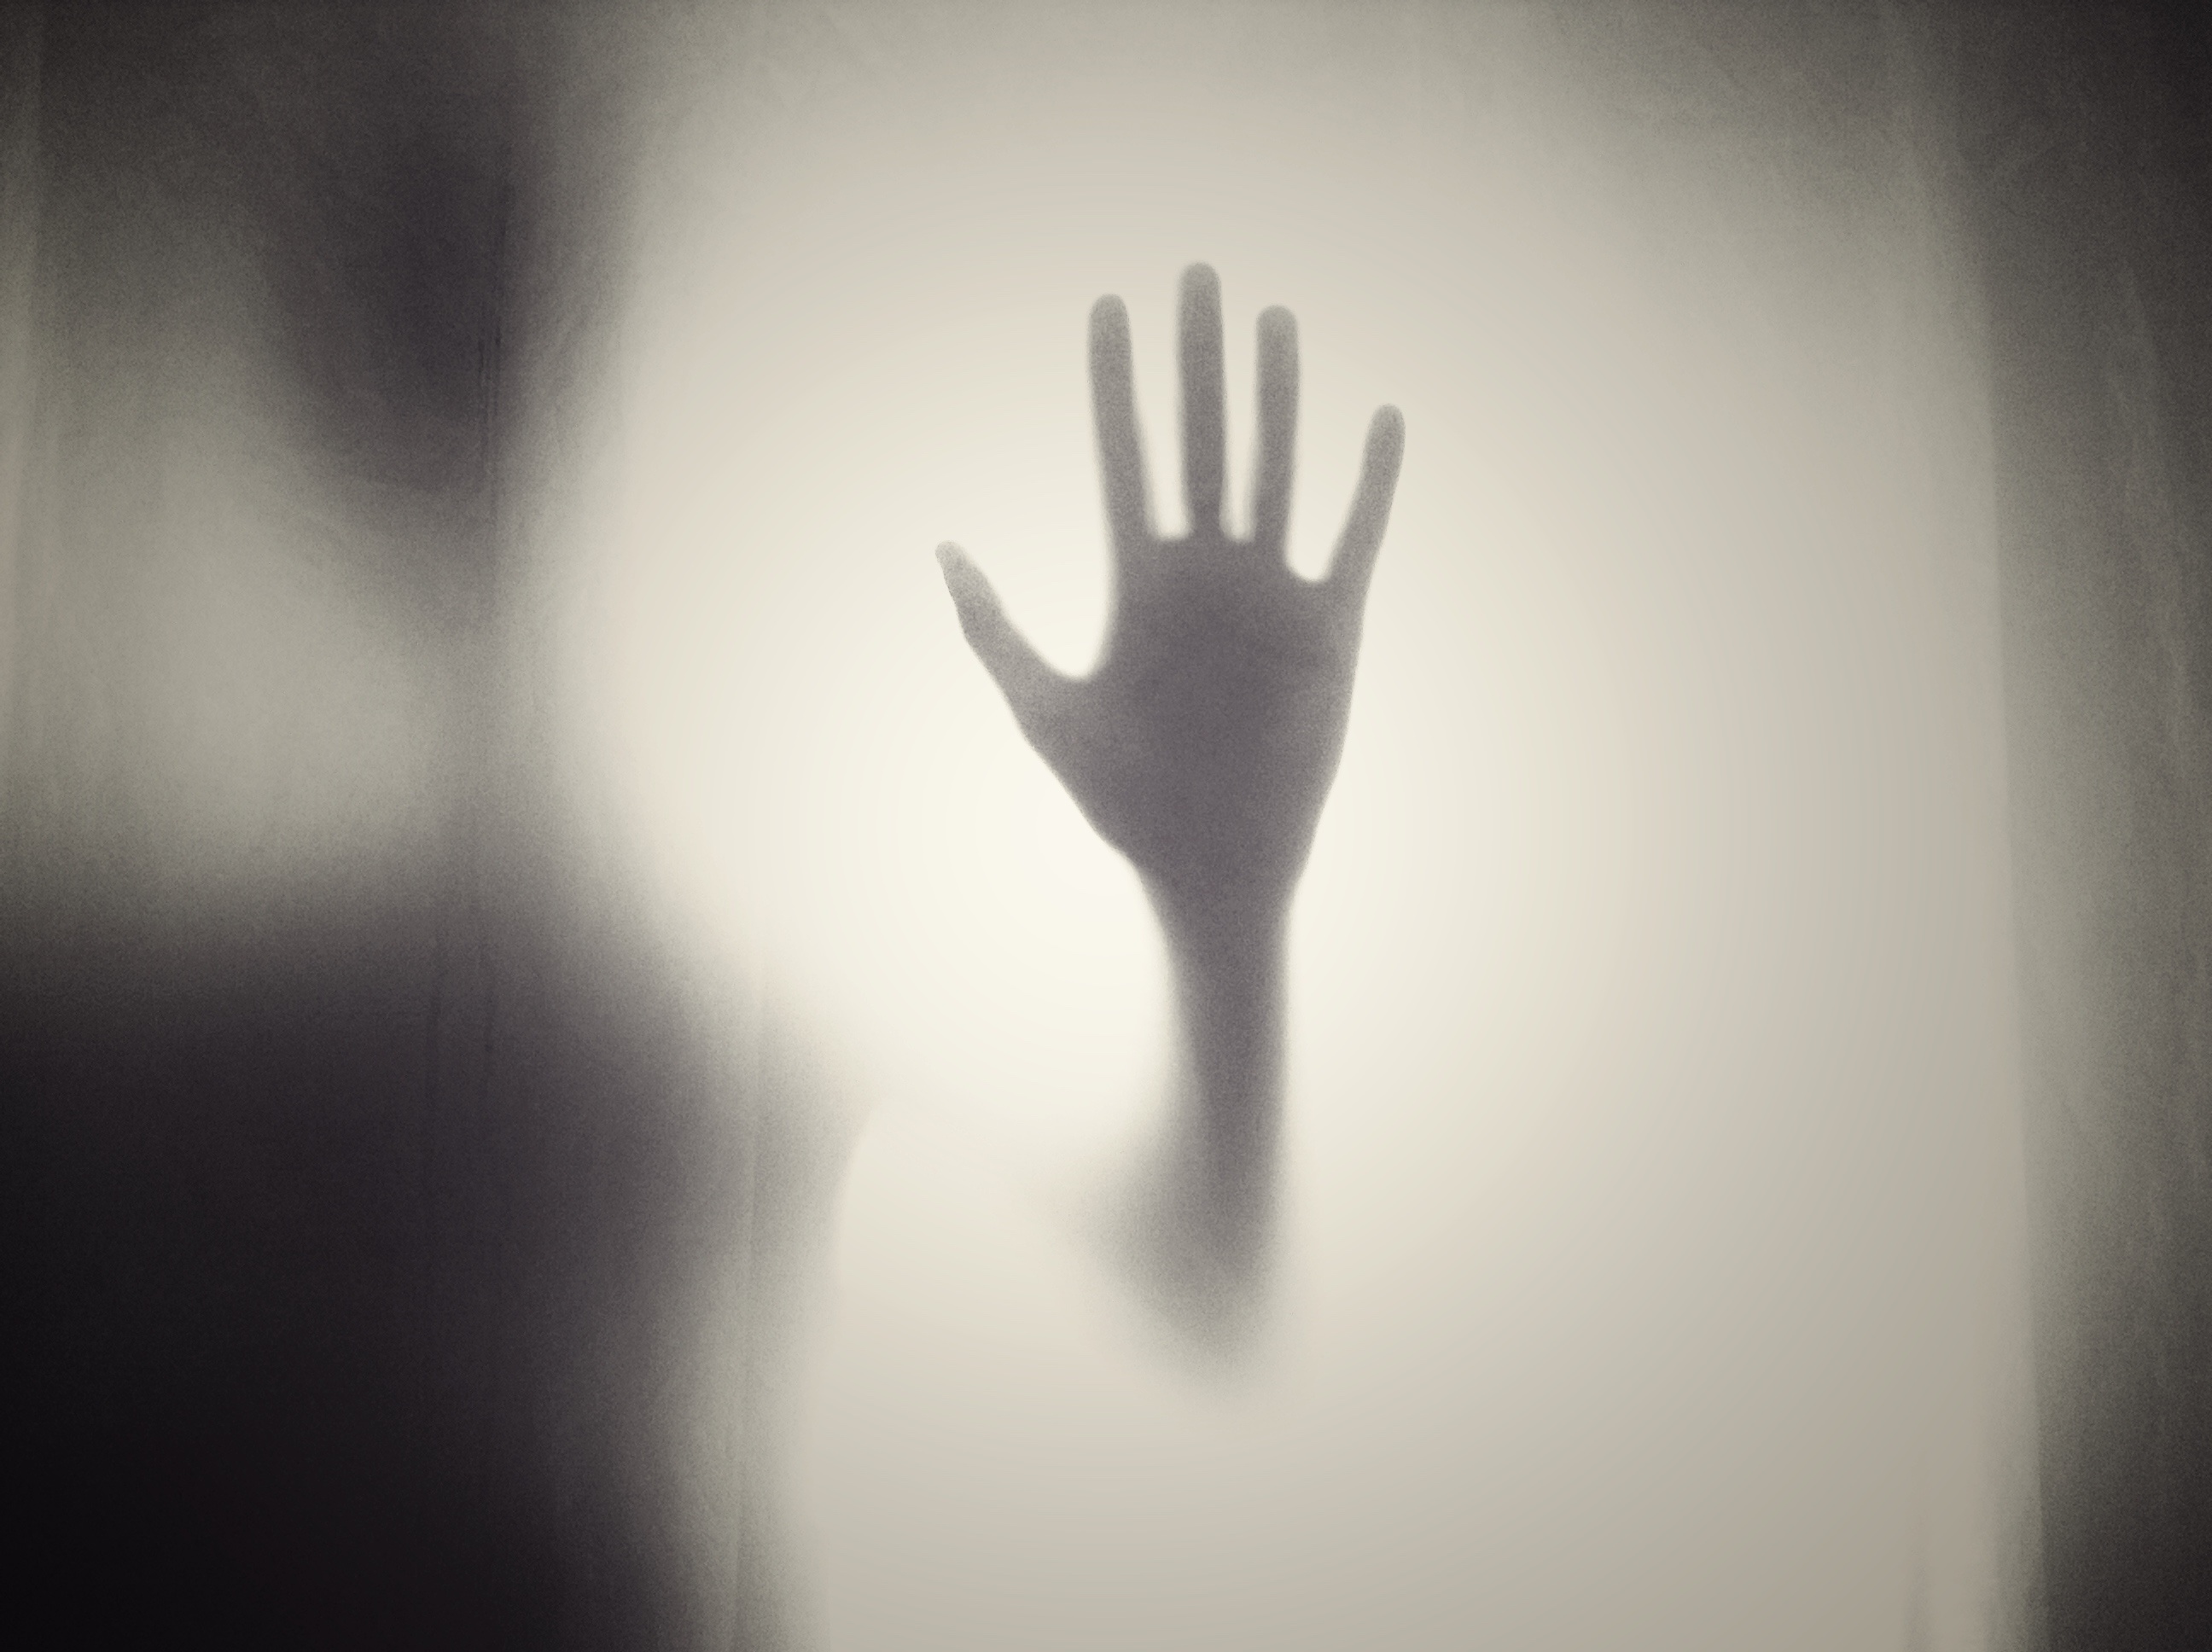
hand, silhouette, light, black and white, white, photography, spooky, mystery, finger, palm, halloween, shadow, darkness, black, monochrome, close up, help, scary, fear, creepy, terror, organ, horror, shape, emotion, macro photography, monochrome photography